Jennifer Aniston

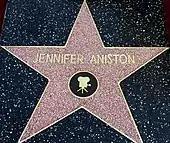
Aniston's star on the Hollywood Walk of Fame

In 2015, Aniston starred as a reluctant therapist in the screwball comedy "She's Funny That Way", which received mixed reviews and found a limited release in theaters, but her performance was once again noticed. Wesley Morris of "Grantland" called her "one of the great screen comedians. ... Most of her scenes here are extraneous, but her vulgarity and tartness are so sharp that the movie needs them. ... This isn't just Aniston having the best stuff. It's her having the most fun with her talent. She's funny in every way."